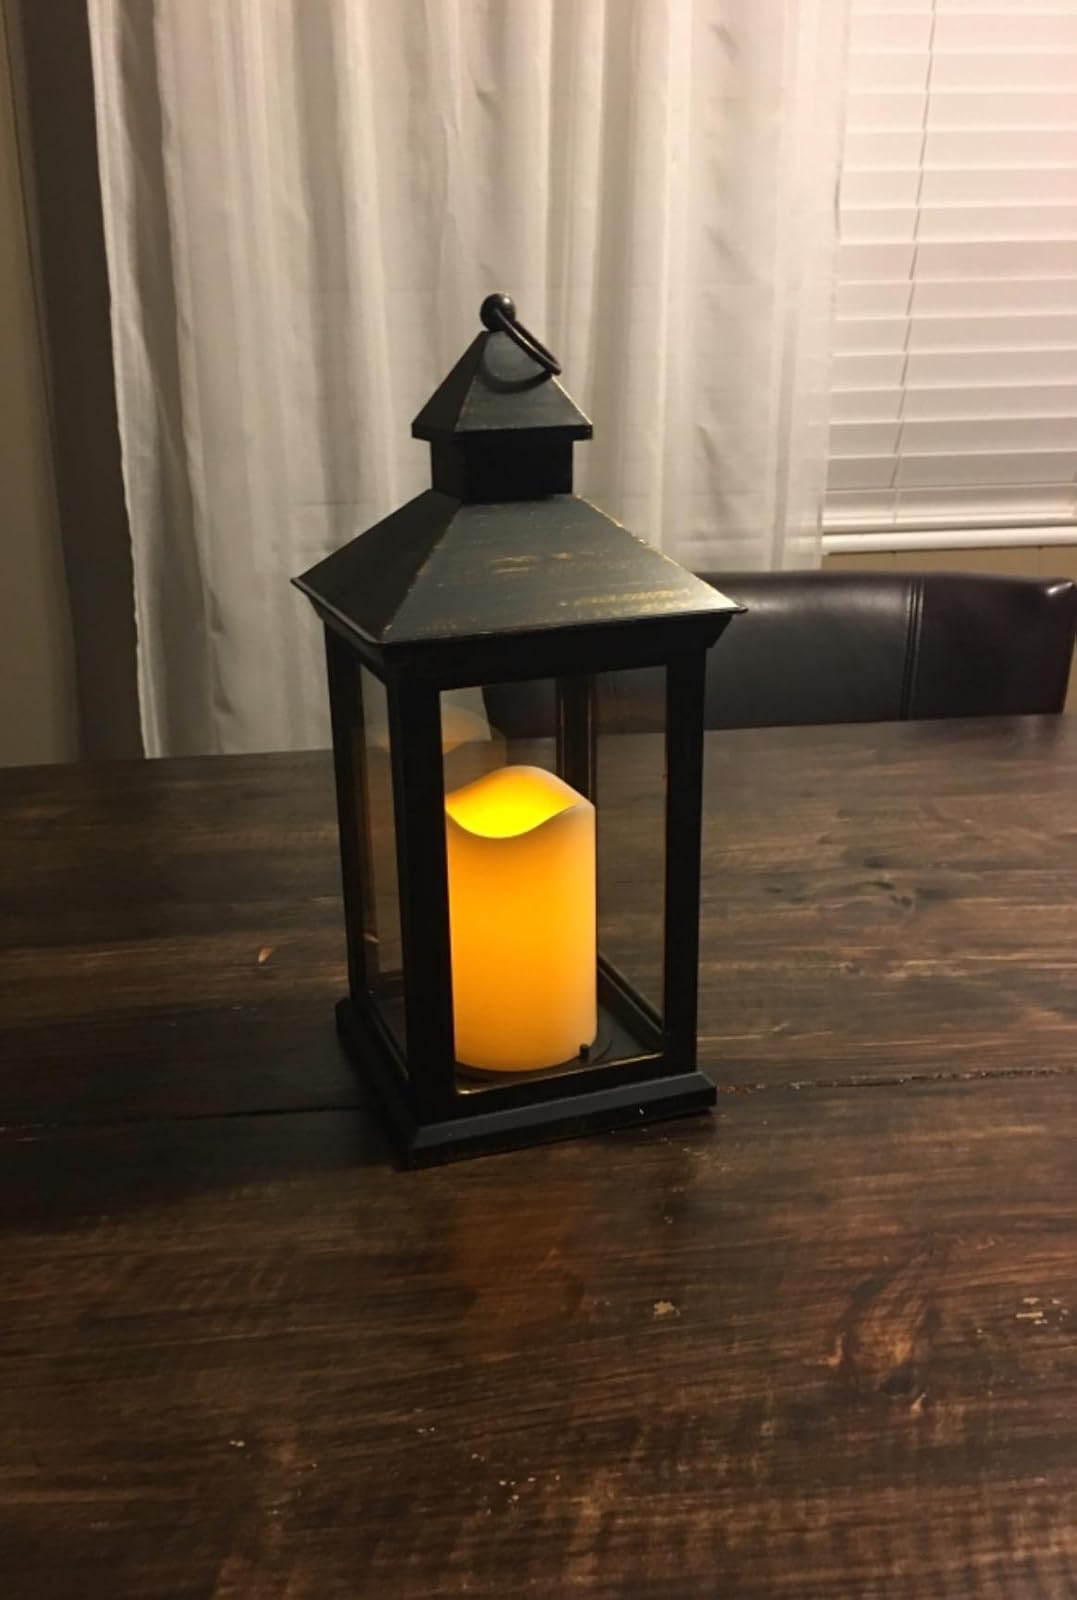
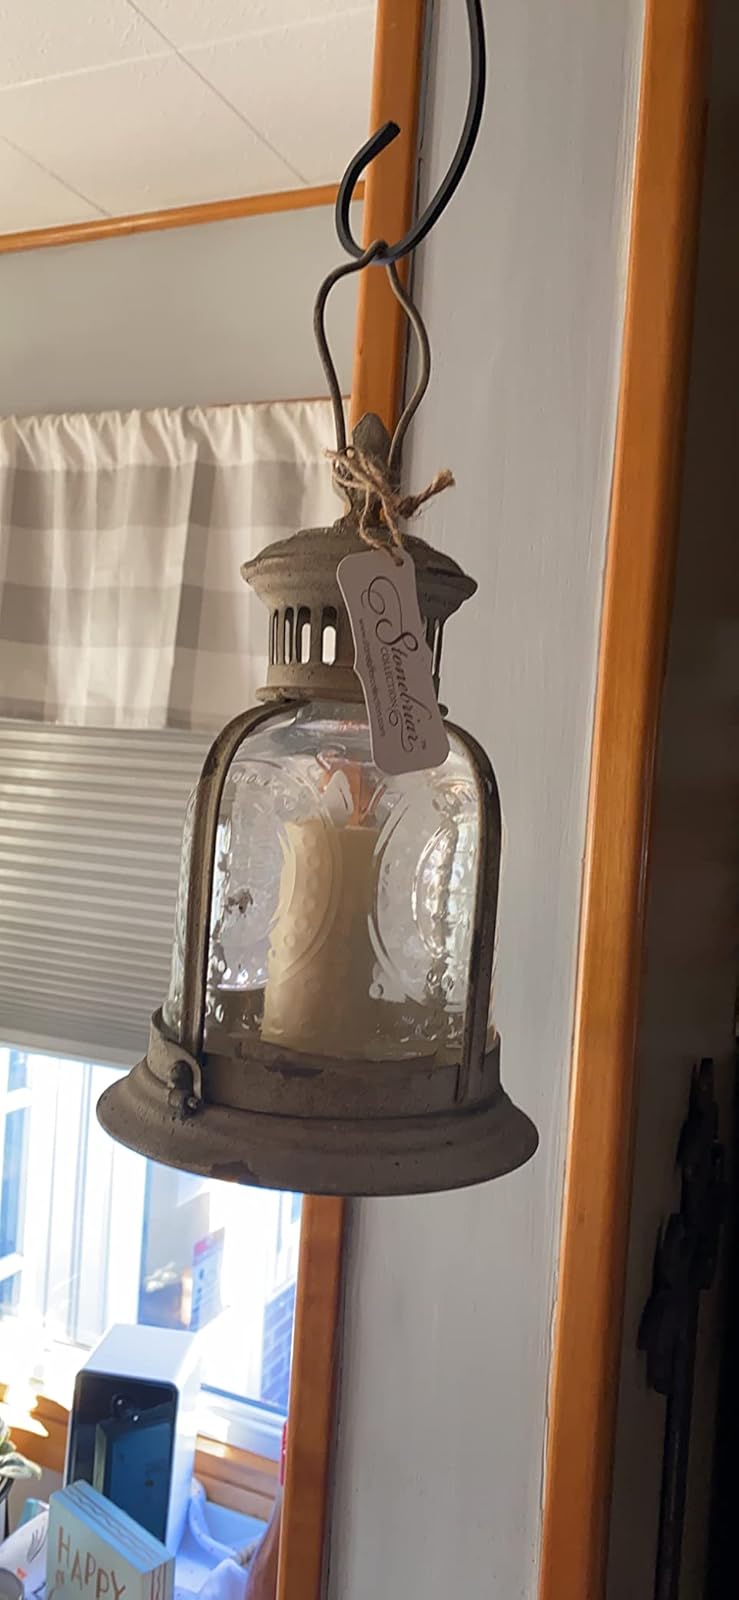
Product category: lantern
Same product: no